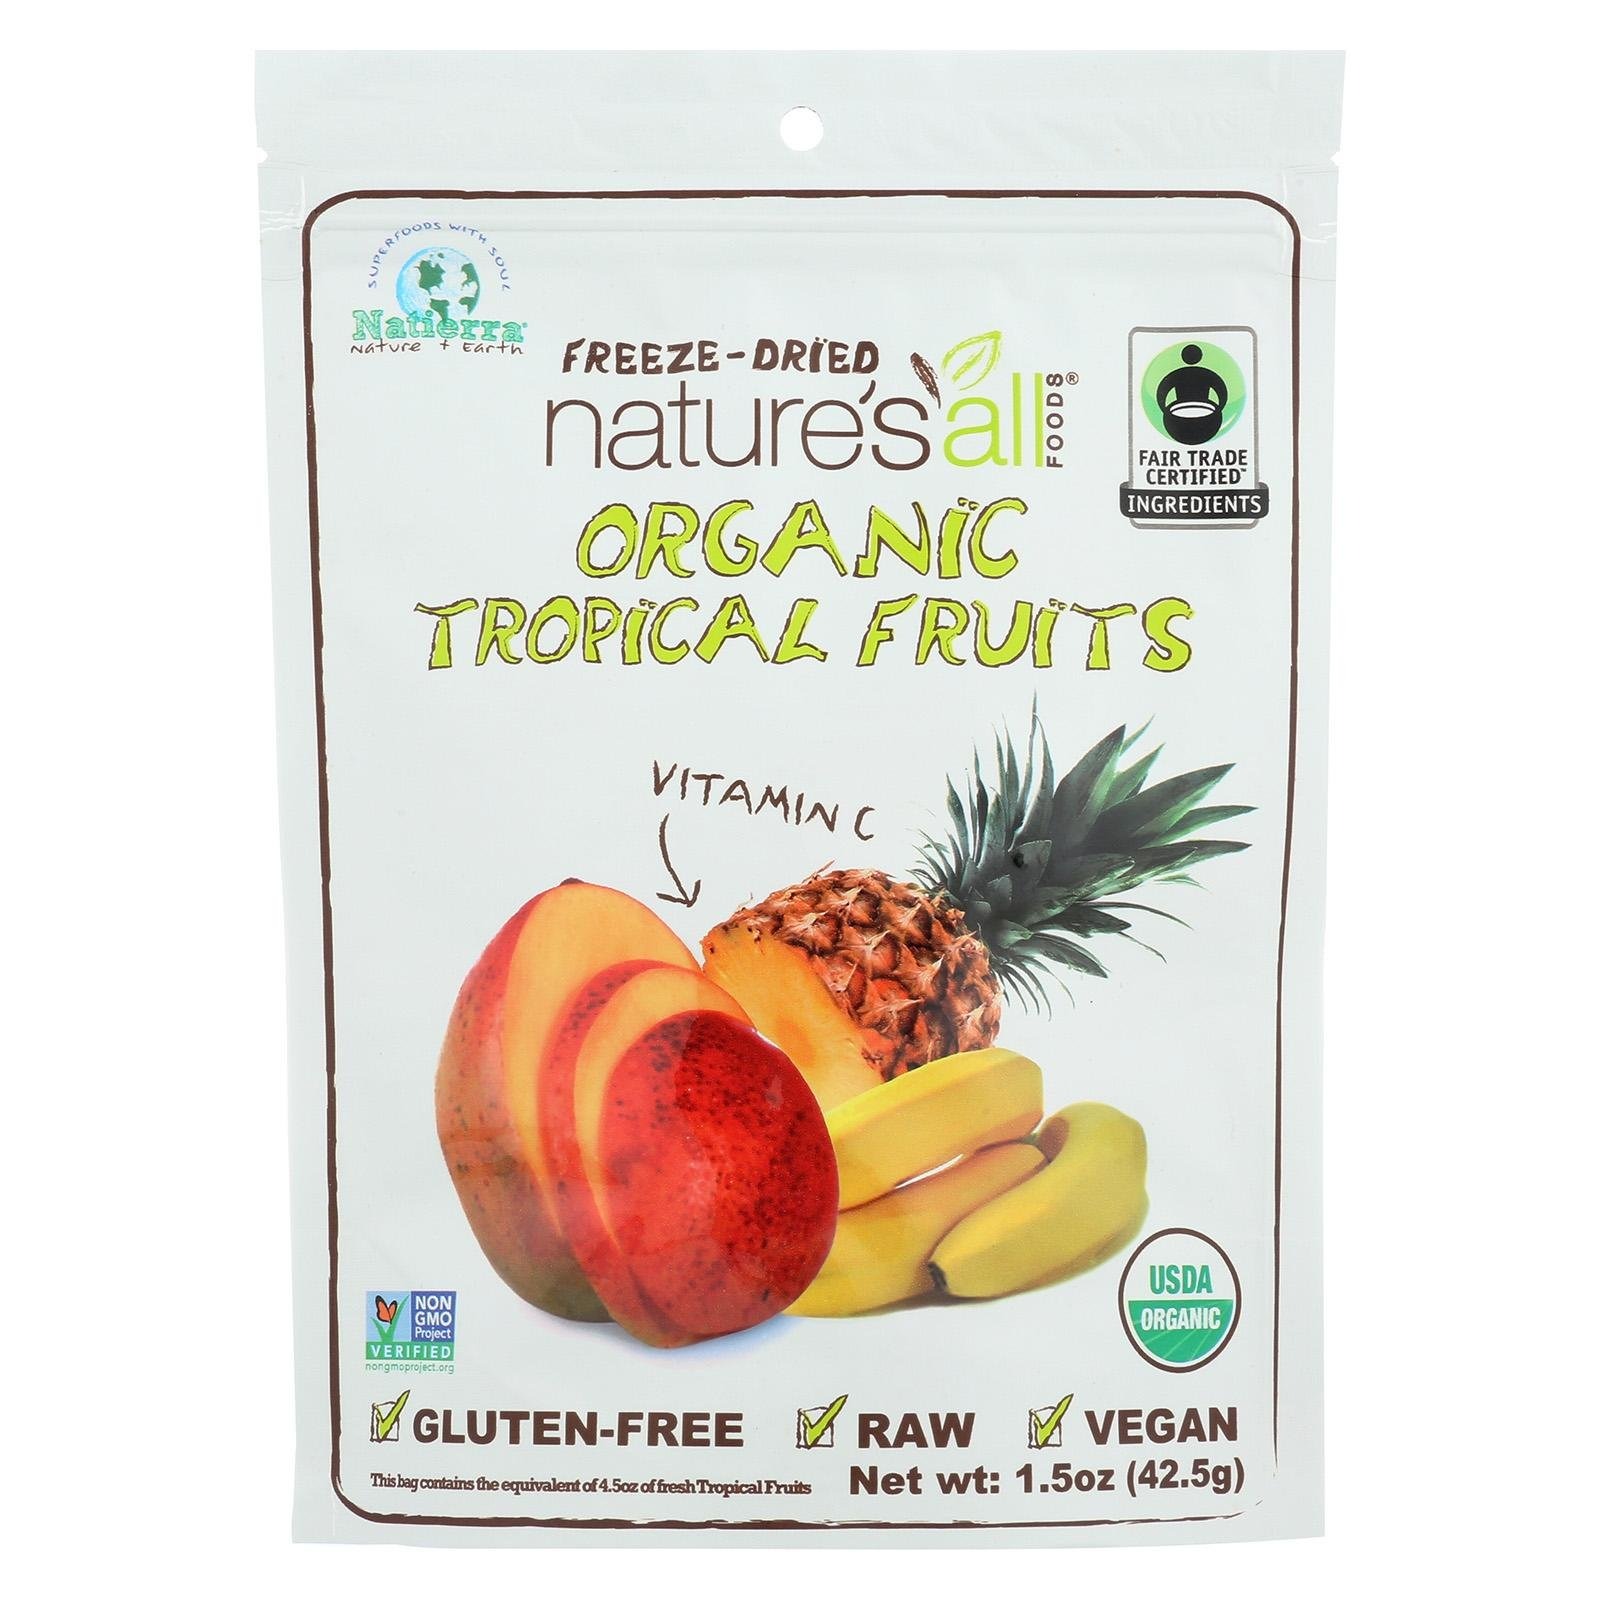
Item Name: Organic Dried Fruit; Tropical Fruit
Value: 12.0
Unit: Count

Price: 7.88